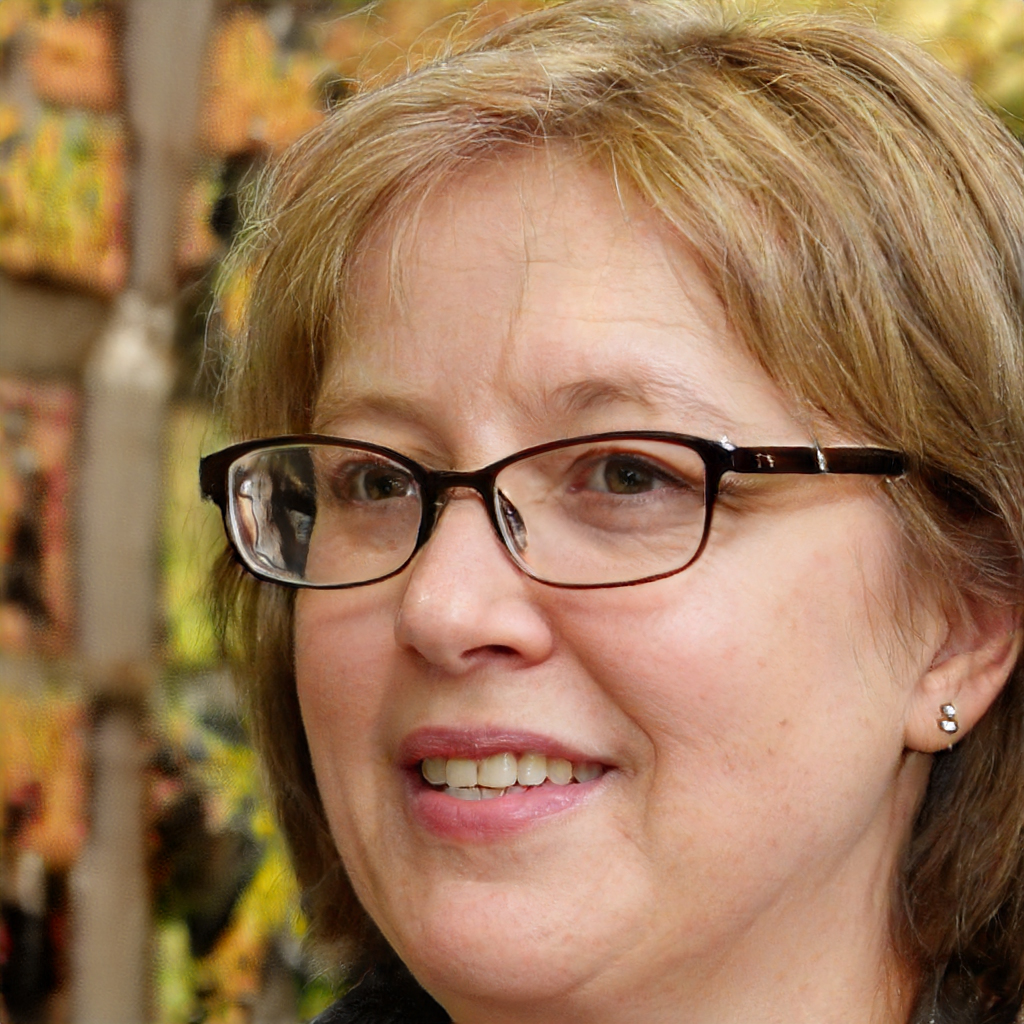
Label: Colored